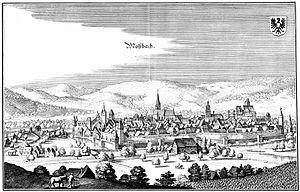
Le Palatinat-Mosbach-Neumarkt est créé en 1448 par l'union des domaines du Palatinat-Mosbach et du Palatinat-Neumarkt et perdure jusqu'à l'extinction de la lignée Palatinat-Mosbach de la maison de Wittelsbach en 1499. Son territoire se compose d'une région dans l’Odenwald autour de Mosbach et dans le Haut-Palatinat autour de Neumarkt.
Le Palatinat-Mosbach est créé en 1410 par la division des domaines du Palatinat du Rhin. Son territoire se compose d'une région dans l'Odenwald autour de Mosbach.